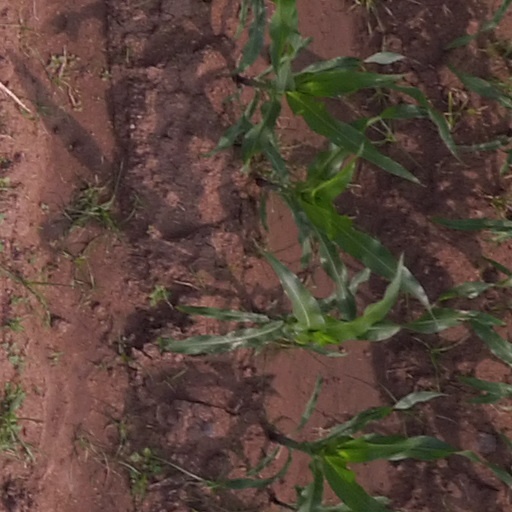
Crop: maize; corn